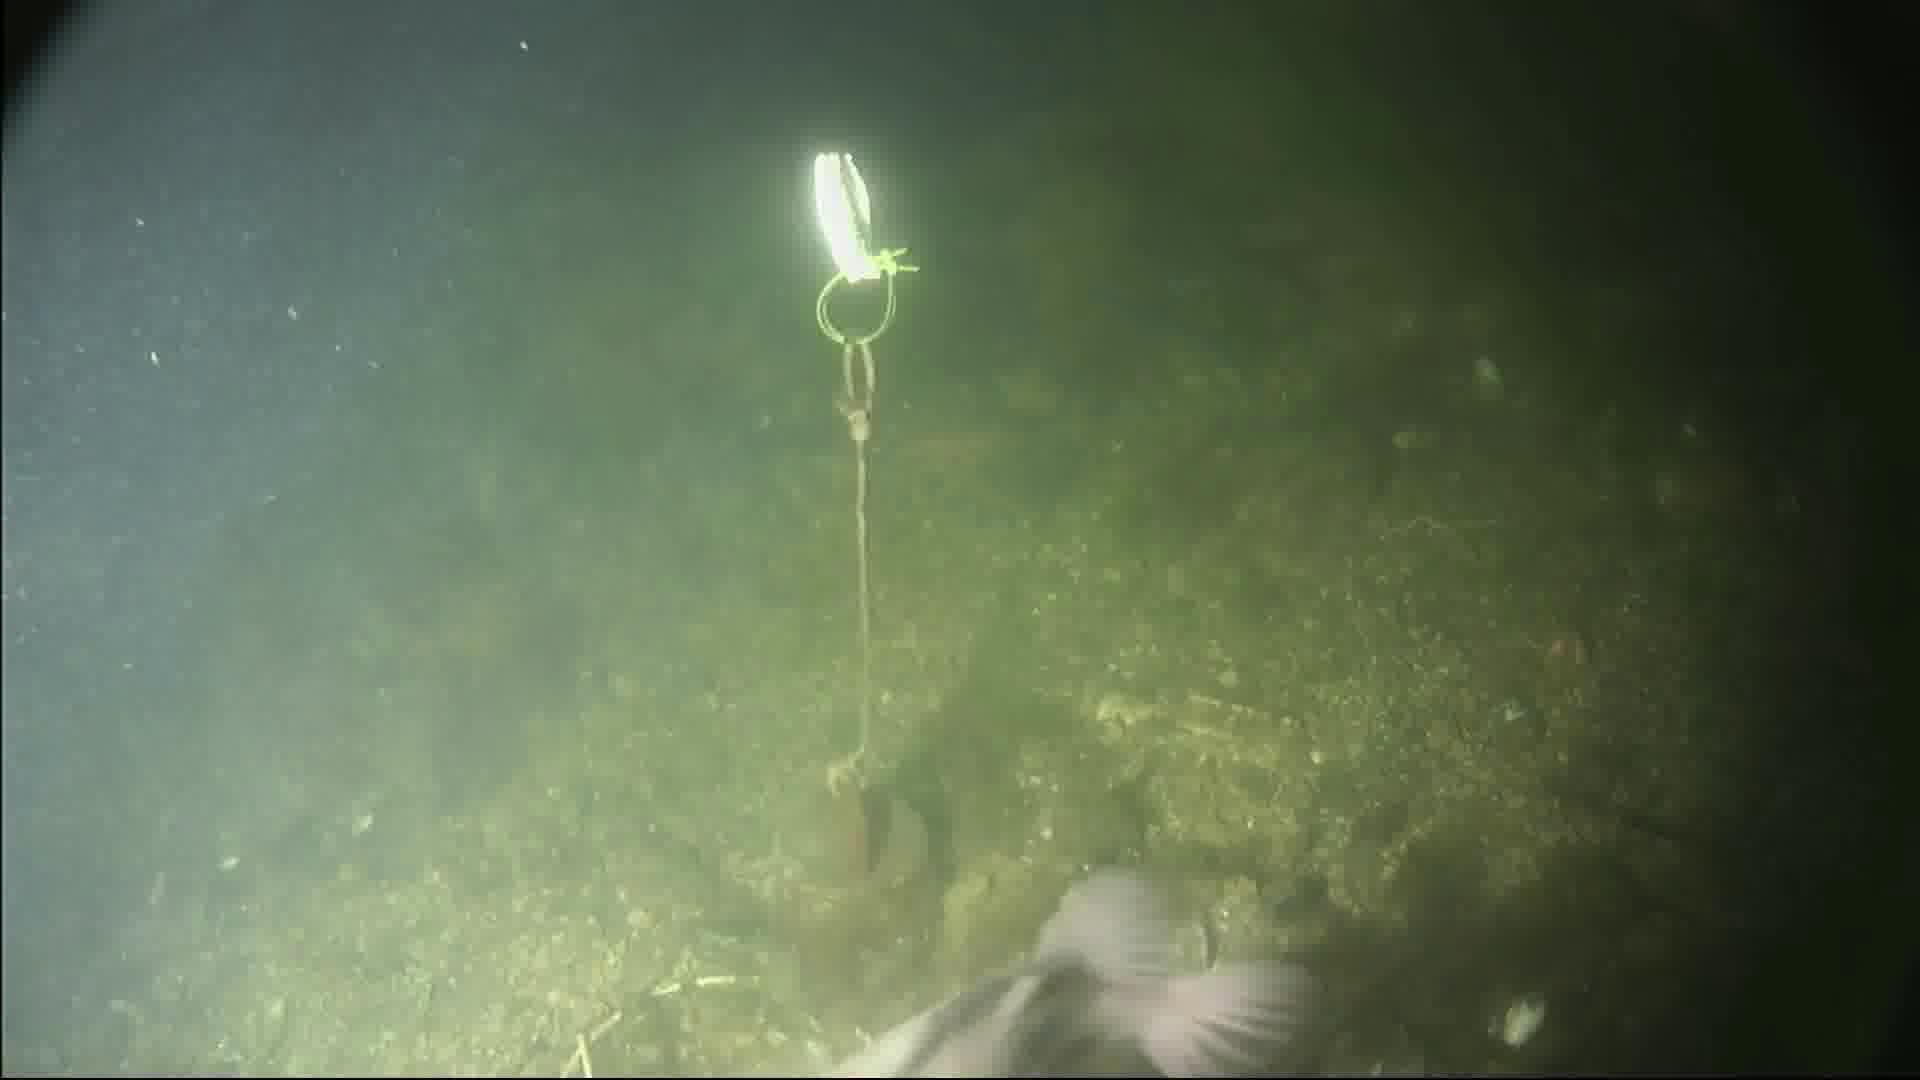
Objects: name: fish